Saint Mary Parish, Jamaica

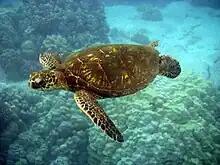
Sea Turtle in Oracabessa Bay Fish Sanctuary

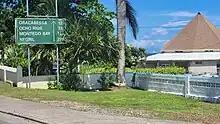
Port Maria Mile marker opposite the Courthouse

There are a few traces of Taíno/Arawak presence in the parish. Saint Mary was also one of the first sections of the island to be occupied by the Spaniards. Puerto Santa Maria was the second town the Spaniards built on the island. In 1655, after the English captured Jamaica from the Spanish, the north coastal town of Santa Maria became known as Port Maria.